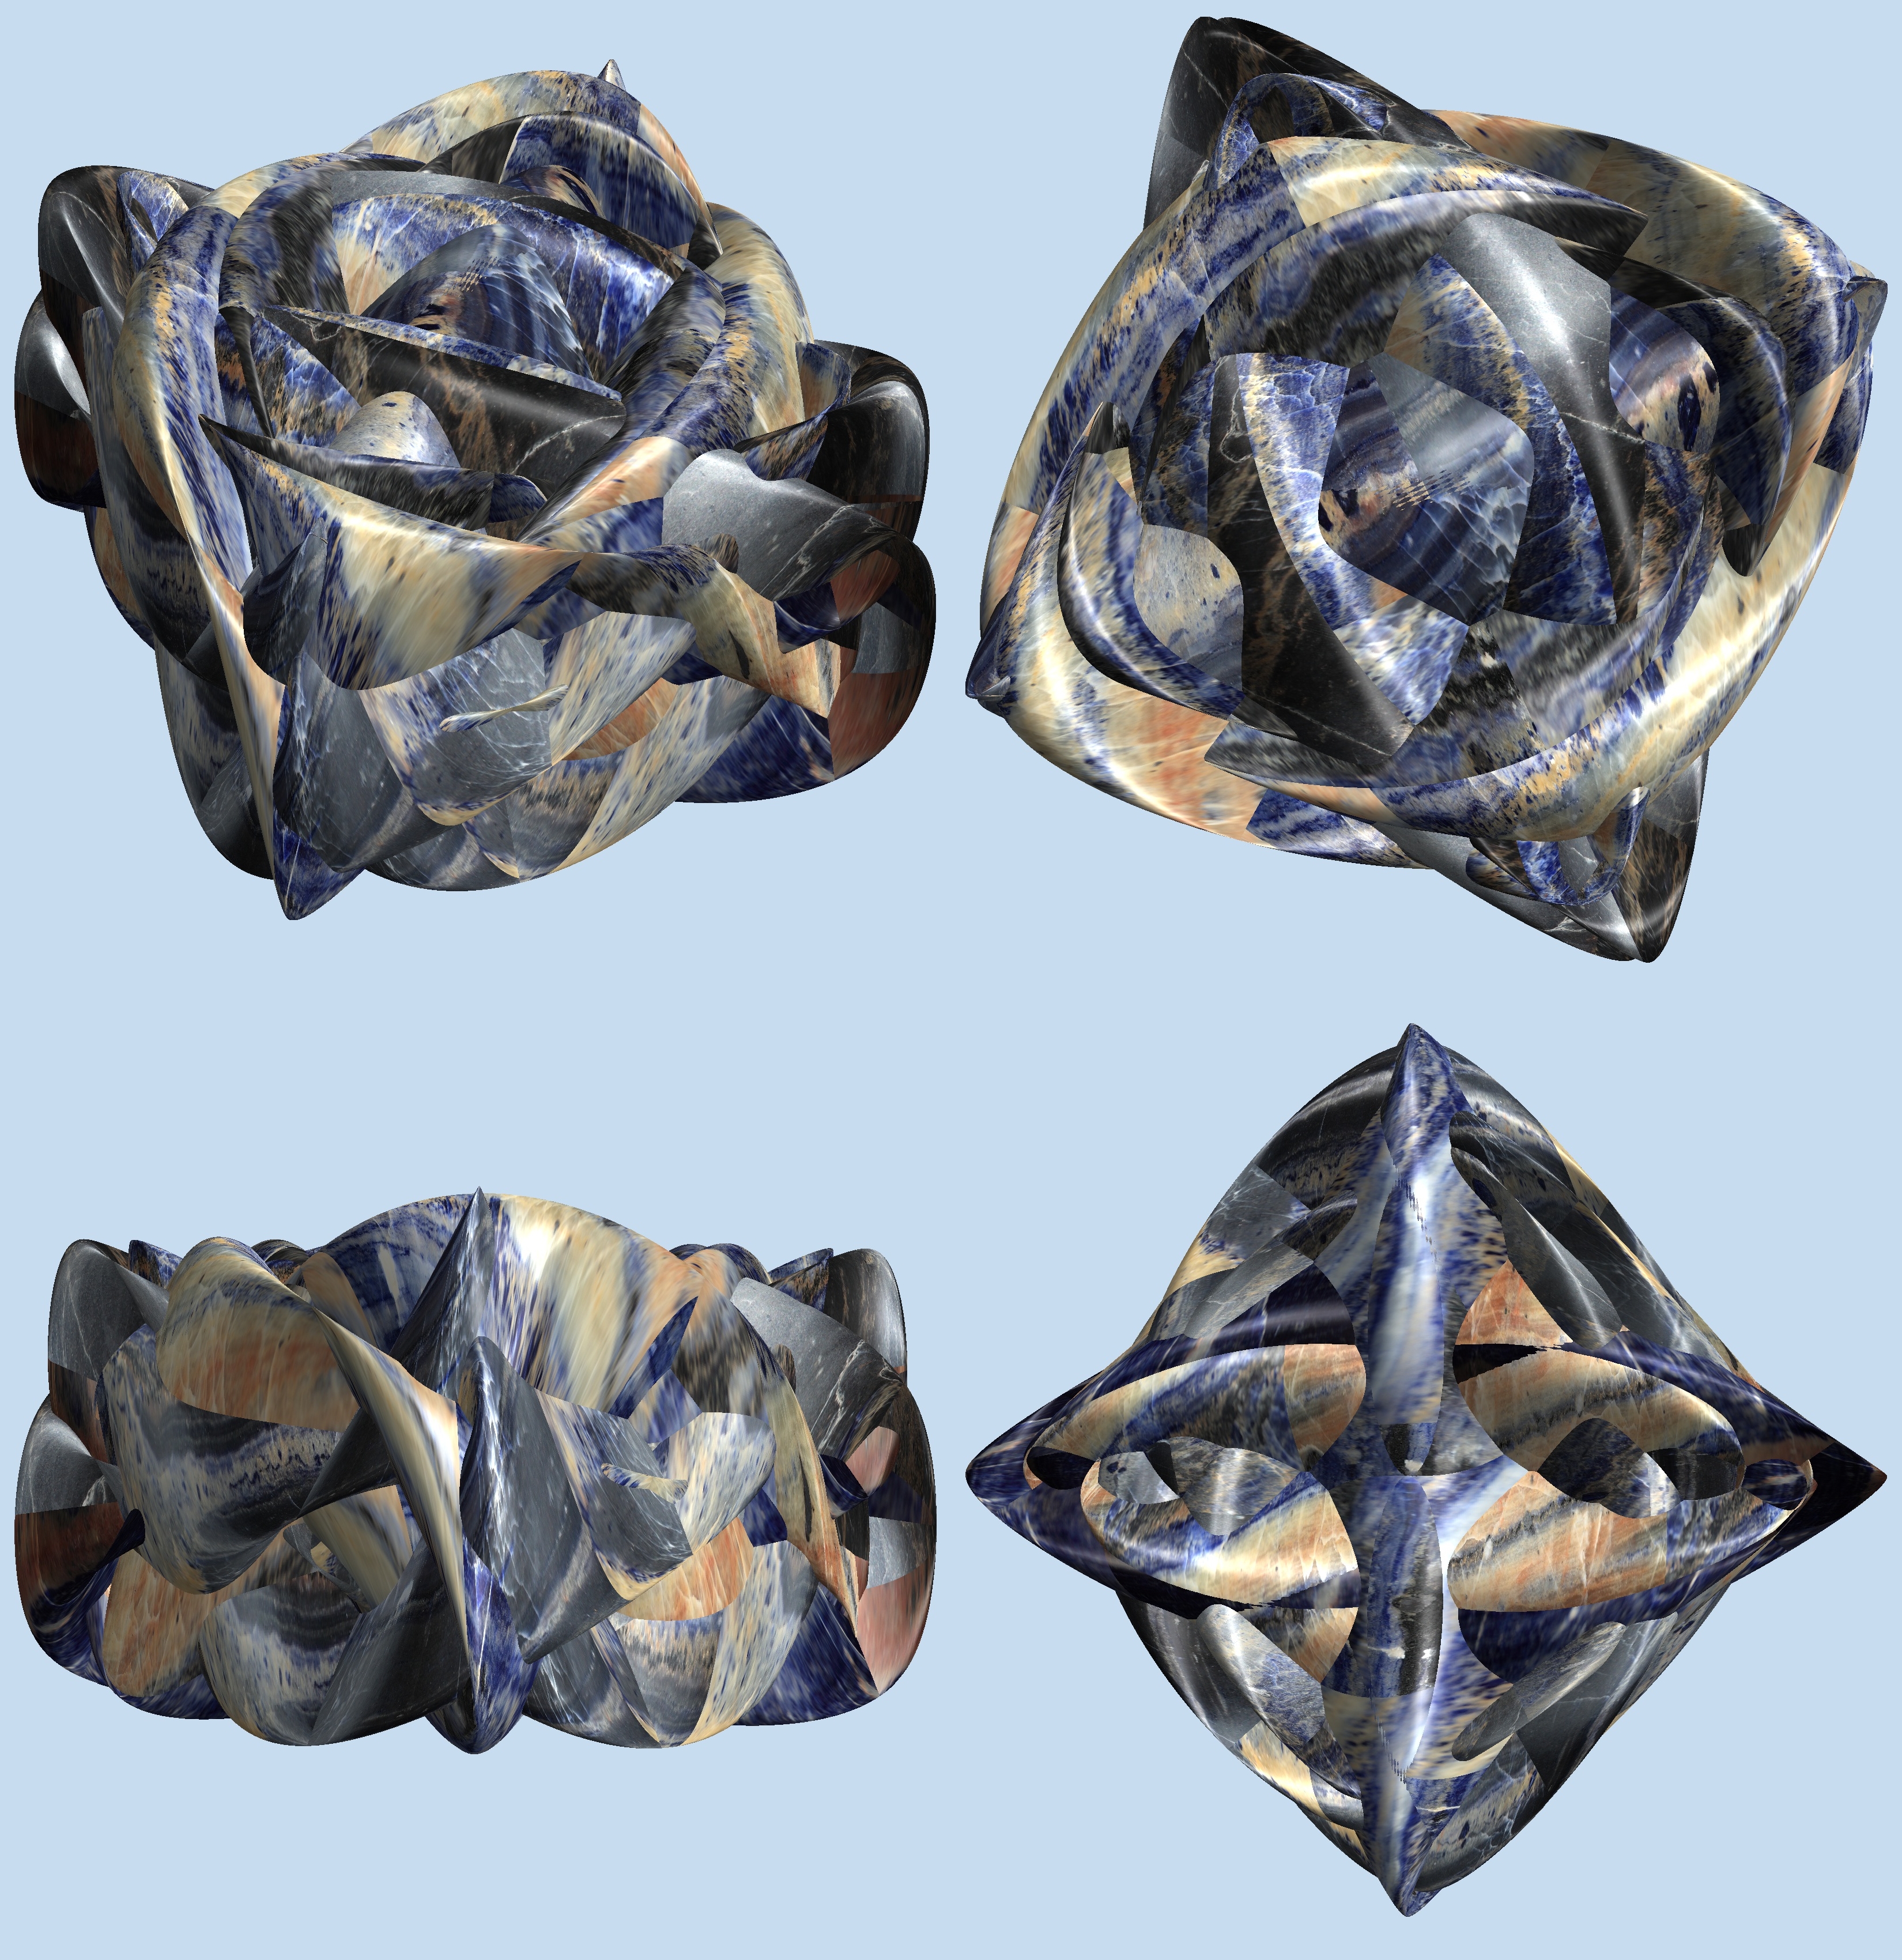
structure, texture, pattern, jewellery, figure, design, symmetry, 3d, graphic, mathematica, cg, parametricplot3d, code, program, algorithm, abstruct, mapping, fashion accessory